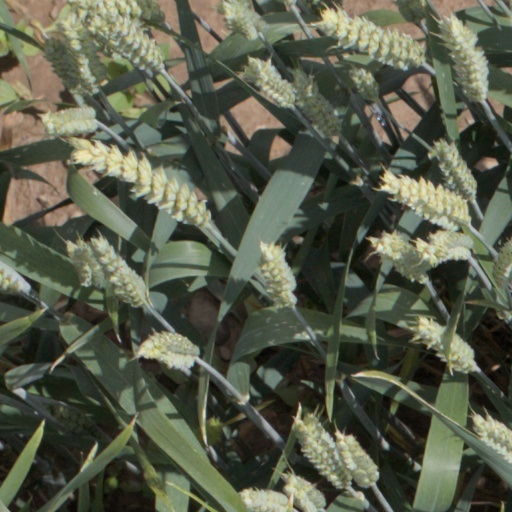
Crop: wheat